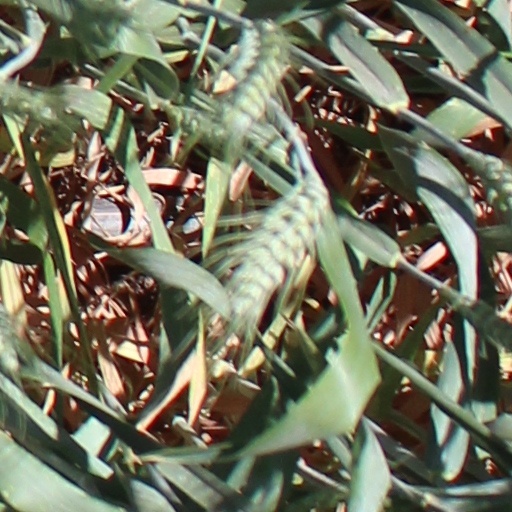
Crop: wheat